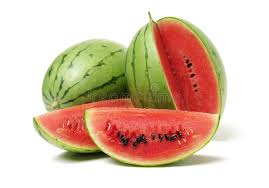
Label: Watermelon